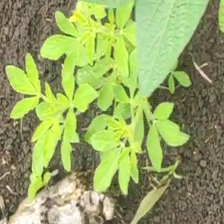
Weed species: Sicklepod_(Senna obtusifolia)